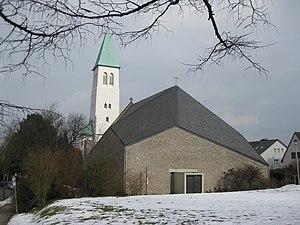
Église catholique St. Johannes Baptist à Bielefeld-Schildesche